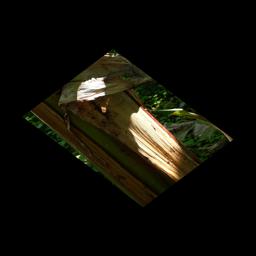
Label: BACTERIAL SOFT ROT